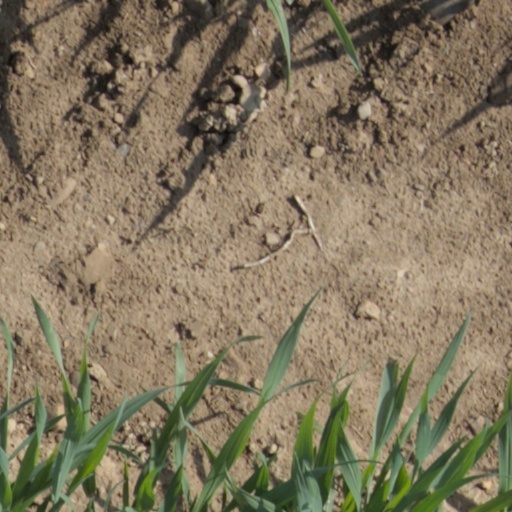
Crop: wheat